Safe at Home!

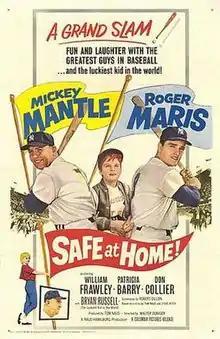

Safe at Home! is a 1962 American comedy sports film starring Major League Baseball players Mickey Mantle and Roger Maris of the New York Yankees. The film also stars William Frawley (in his final film appearance) and Don Collier, with appearances by Yankees Whitey Ford and Ralph Houk.